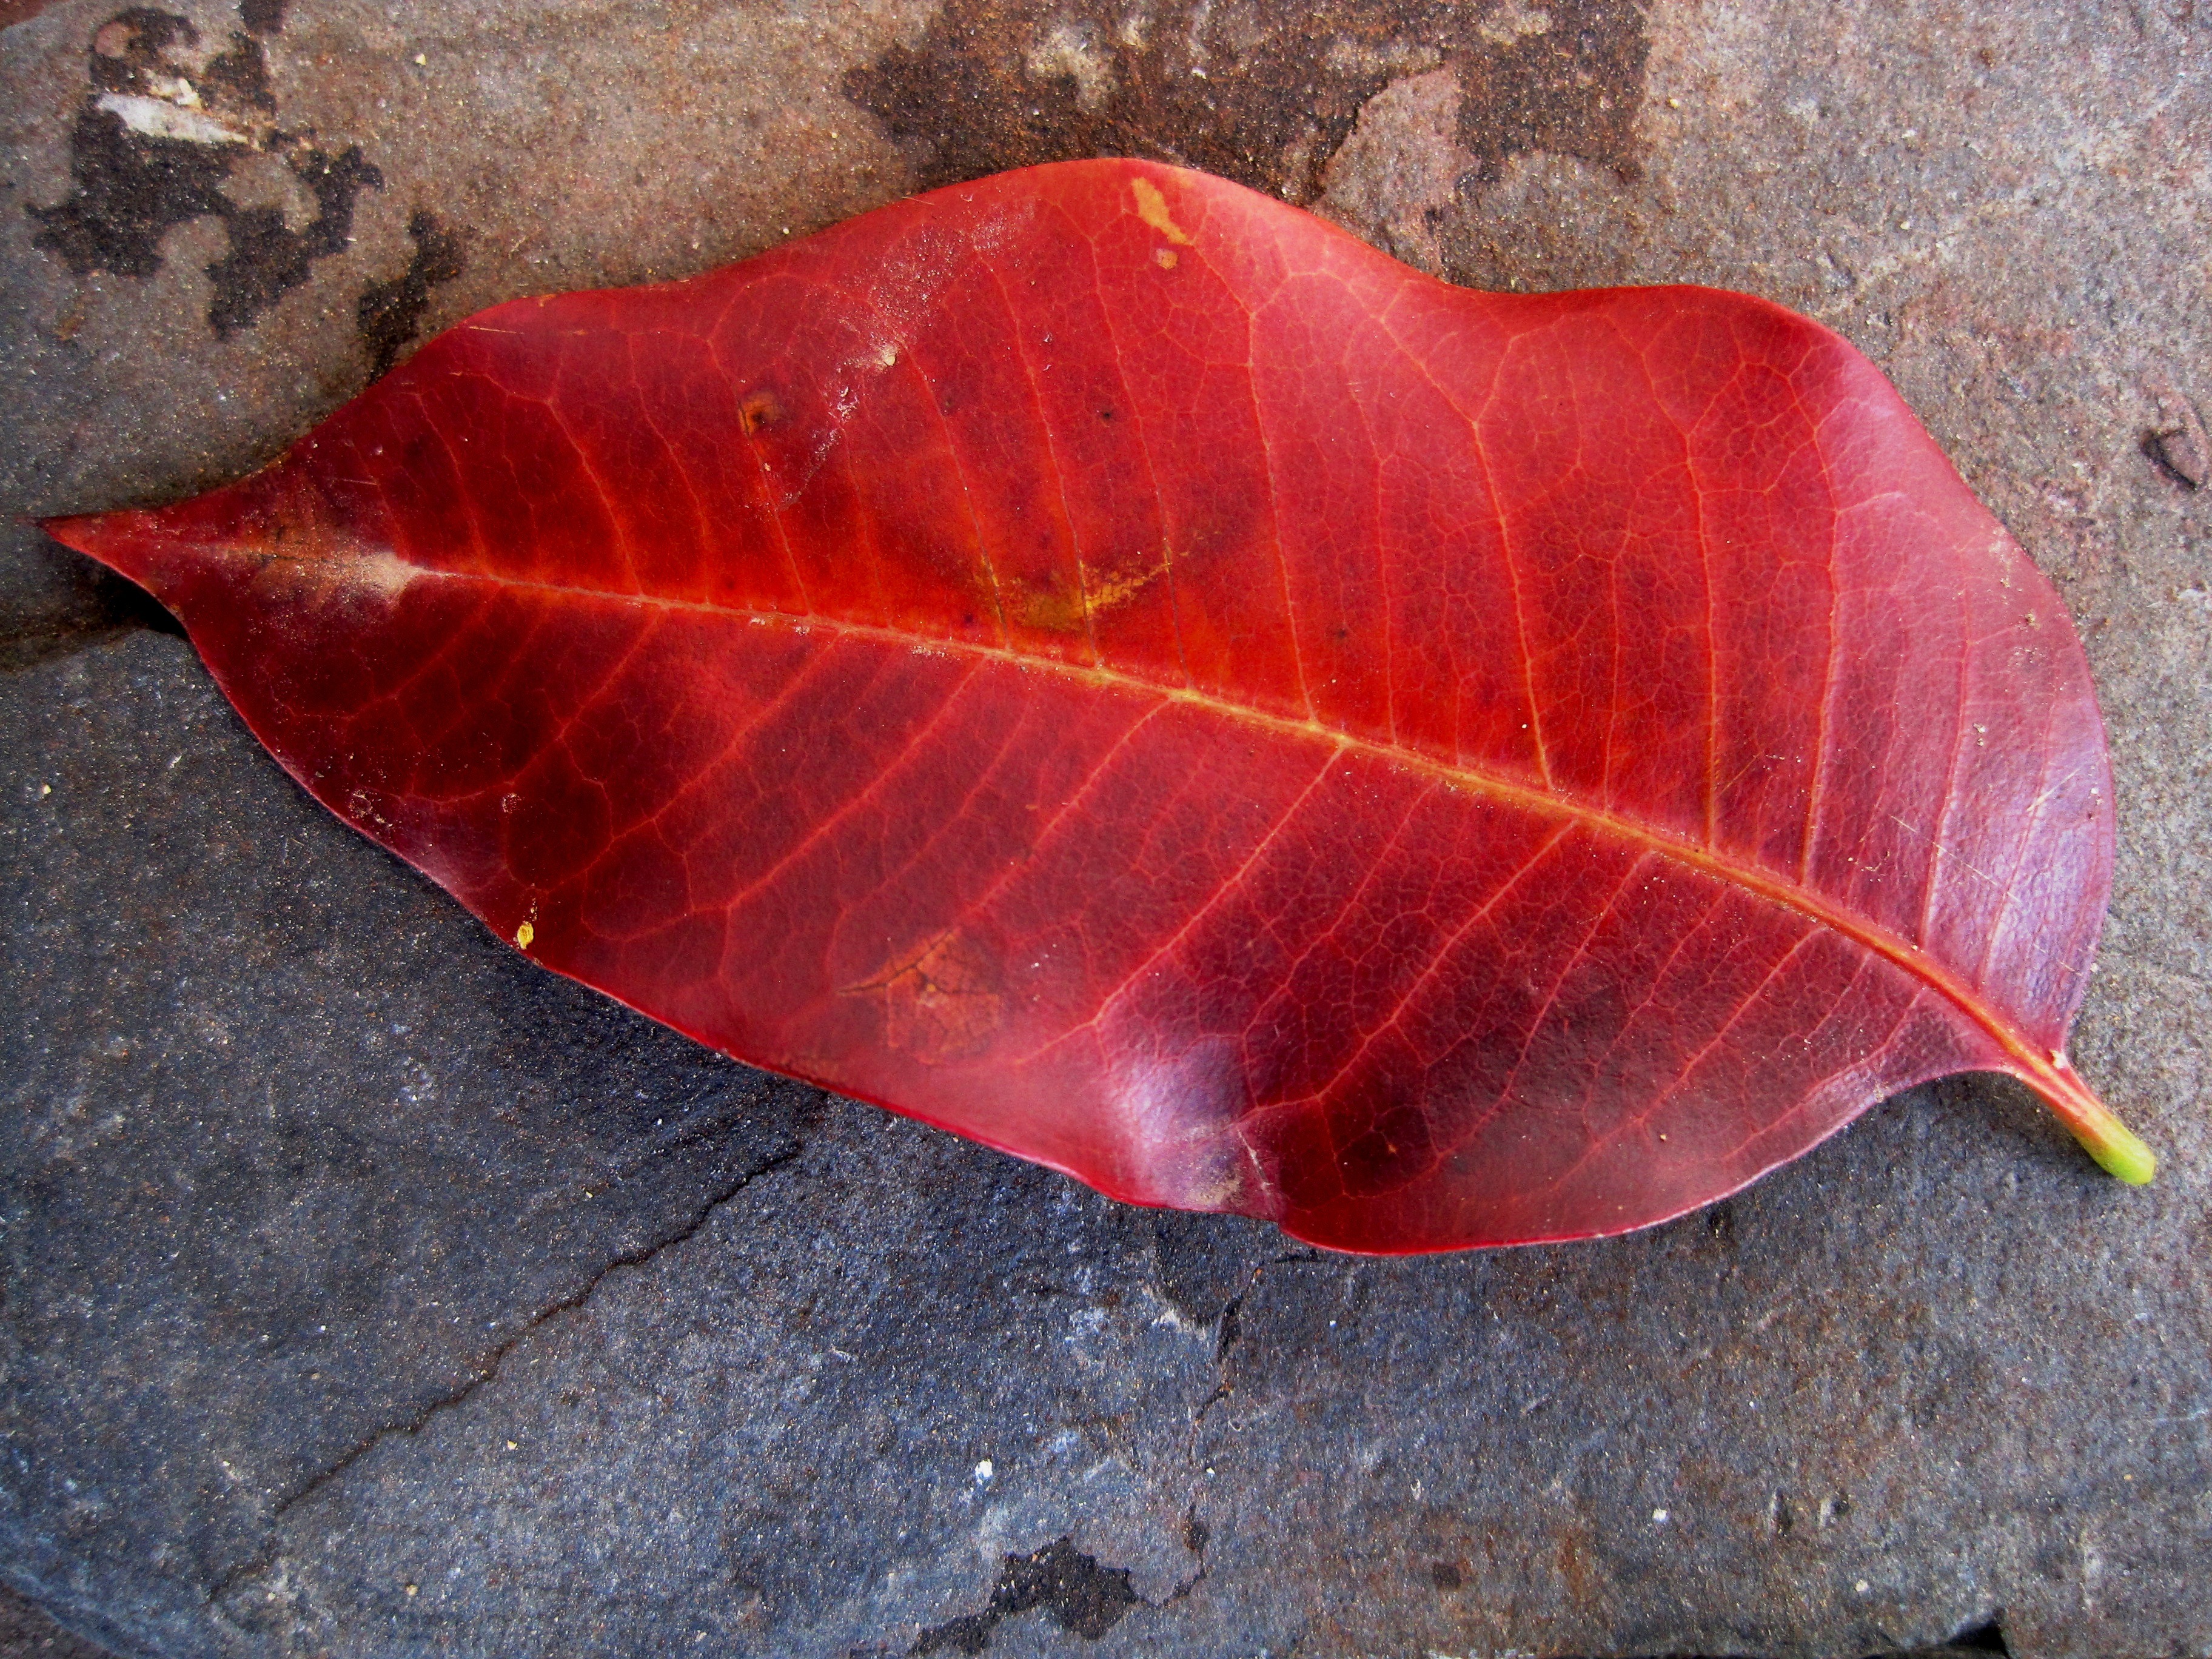
tree, plant, leaf, flower, petal, red, color, autumn, maple leaf, single, veins, curly, macro photography, remnant, grey surface